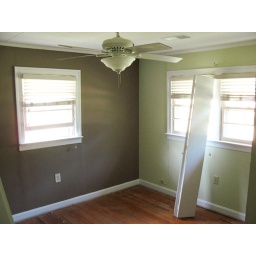
Brown and light green in office